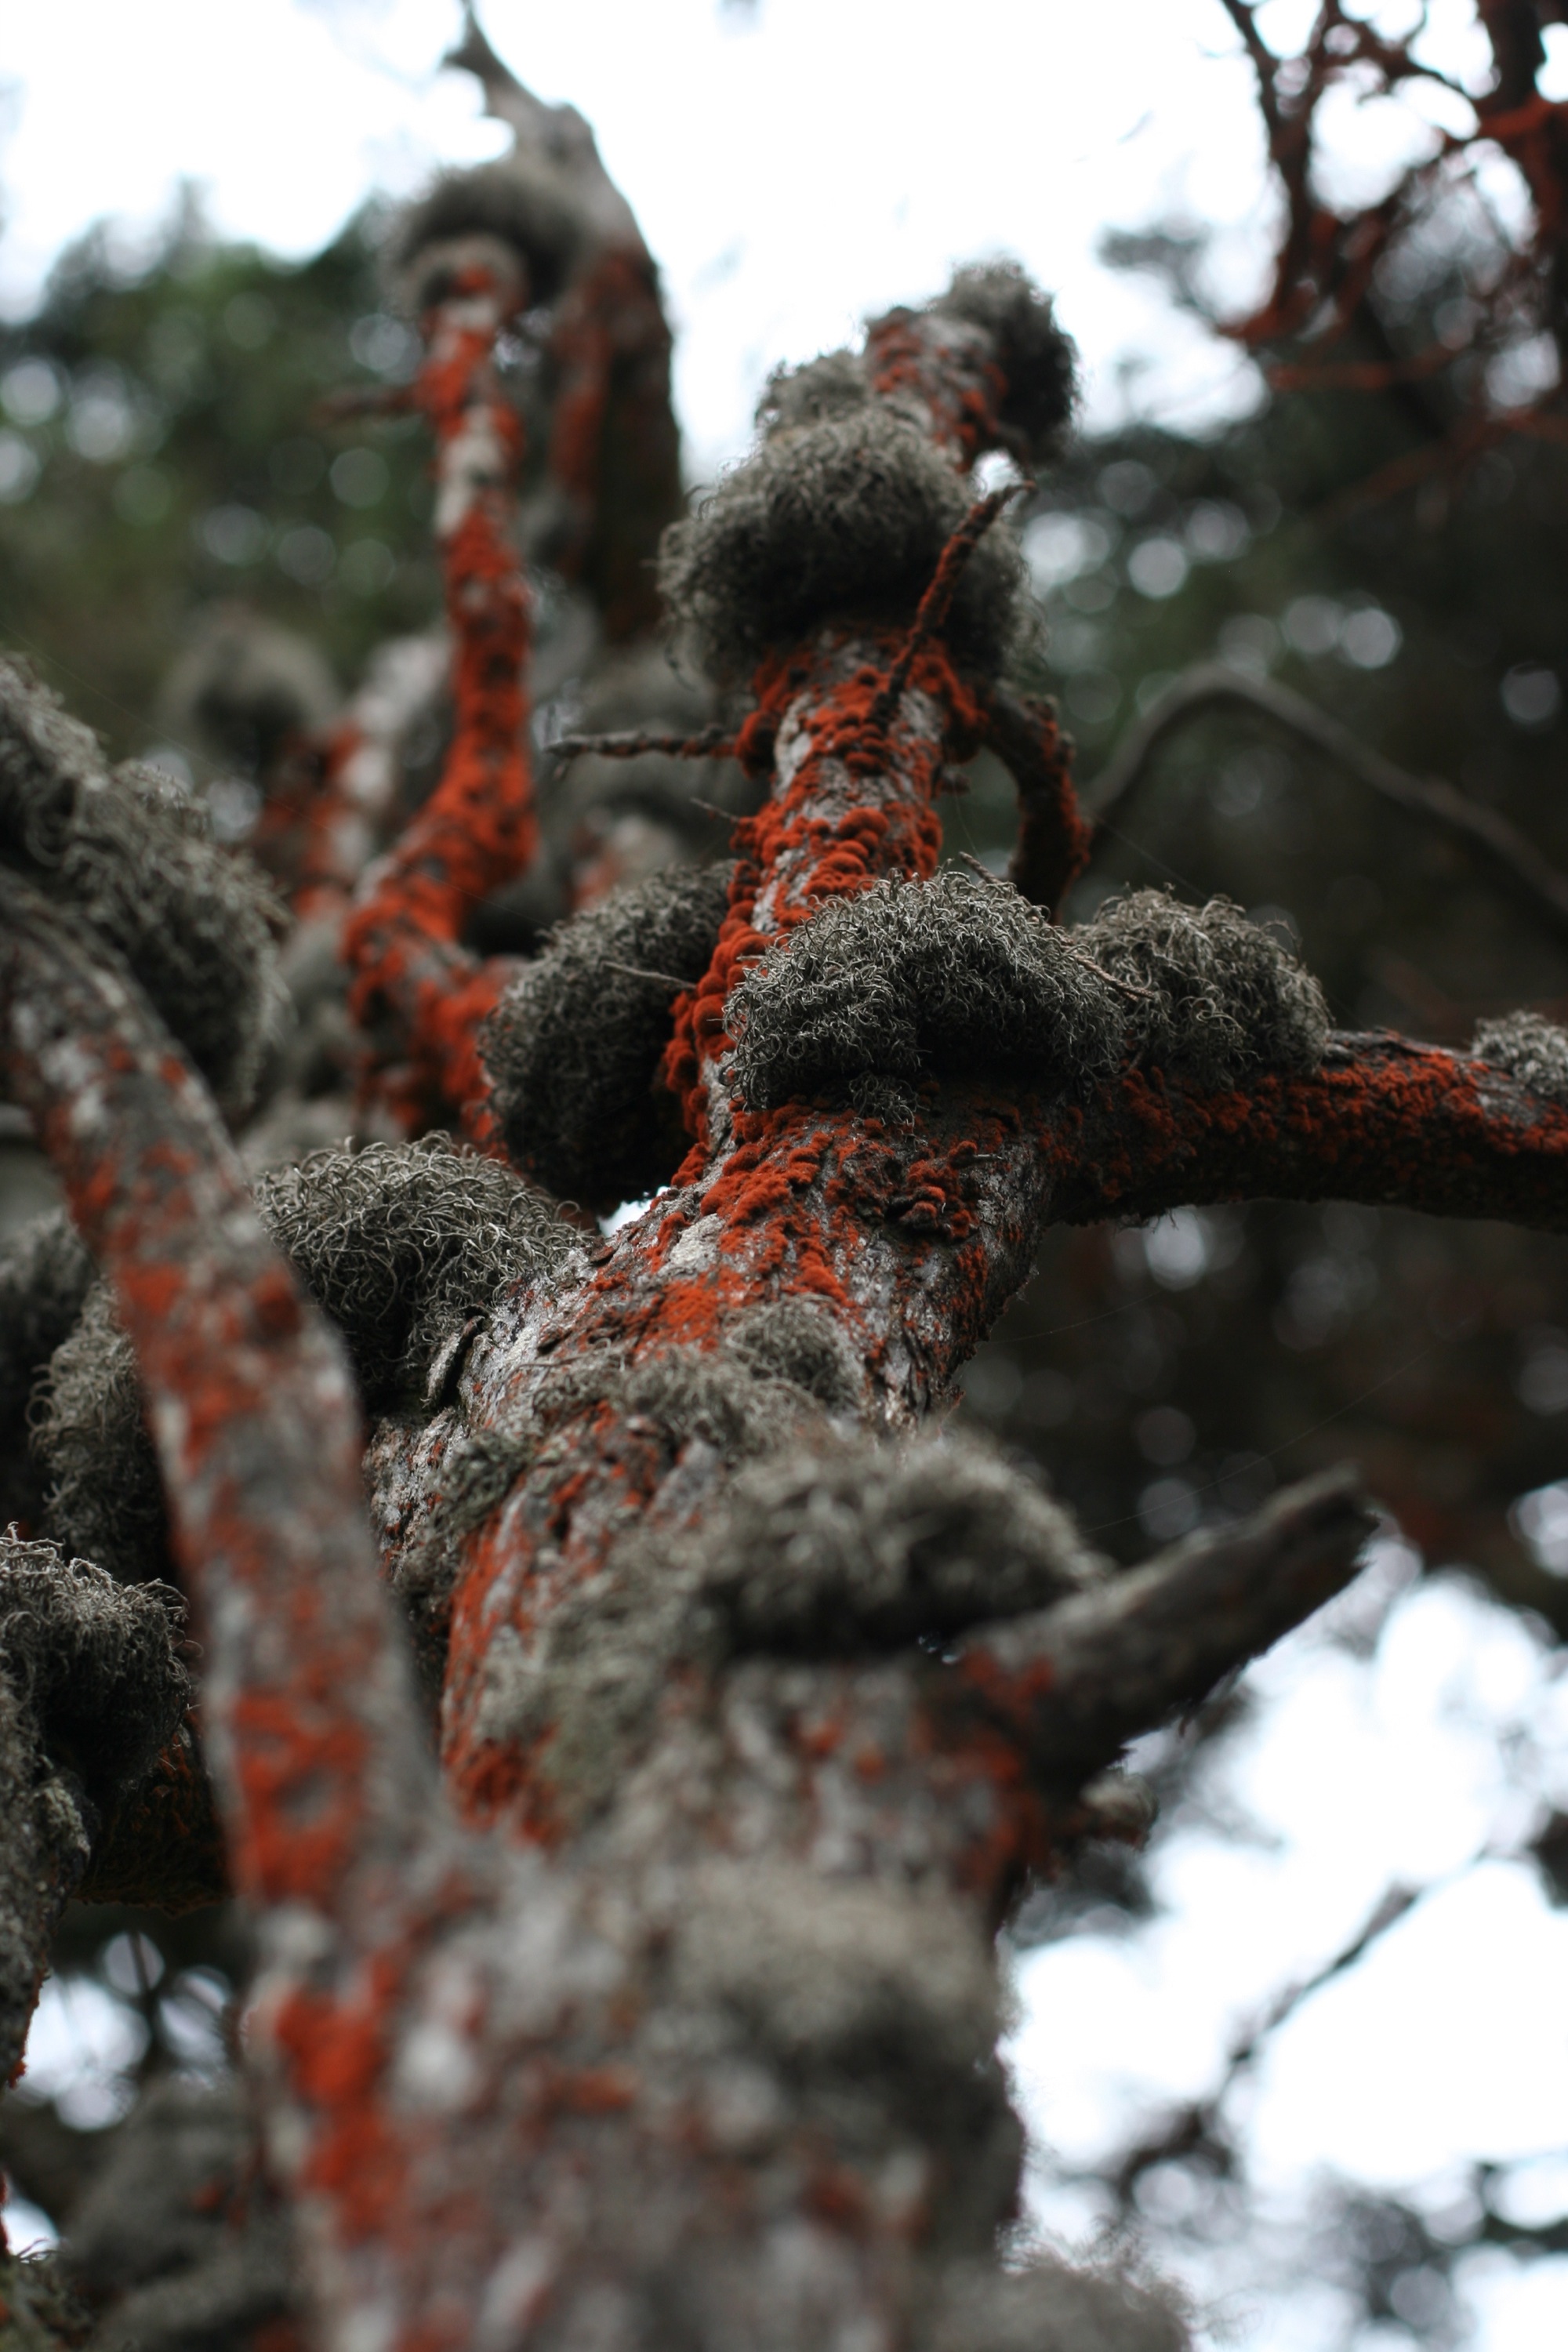
tree, nature, forest, branch, snow, winter, plant, leaf, flower, frost, ice, spring, autumn, season, temple, monterey, nmc2009, pointlobos, woody plant